Ireland's Classic Hits Radio

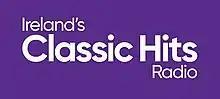
2021-2023 Logo

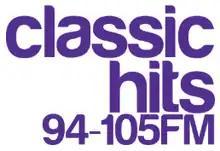
2018-2021 Logo

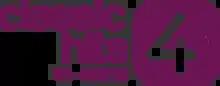
2016-2018 Logo

Ireland's Classic Hits's slogan is The Home of The 80s and 90s and it has mainly adult contemporary/classic hits focused driven format with music from the 1970s, 1980s, 1990s, and 2000s, with occasional songs from the 2010s and small amounts of classic country and hot adult contemporary titles.